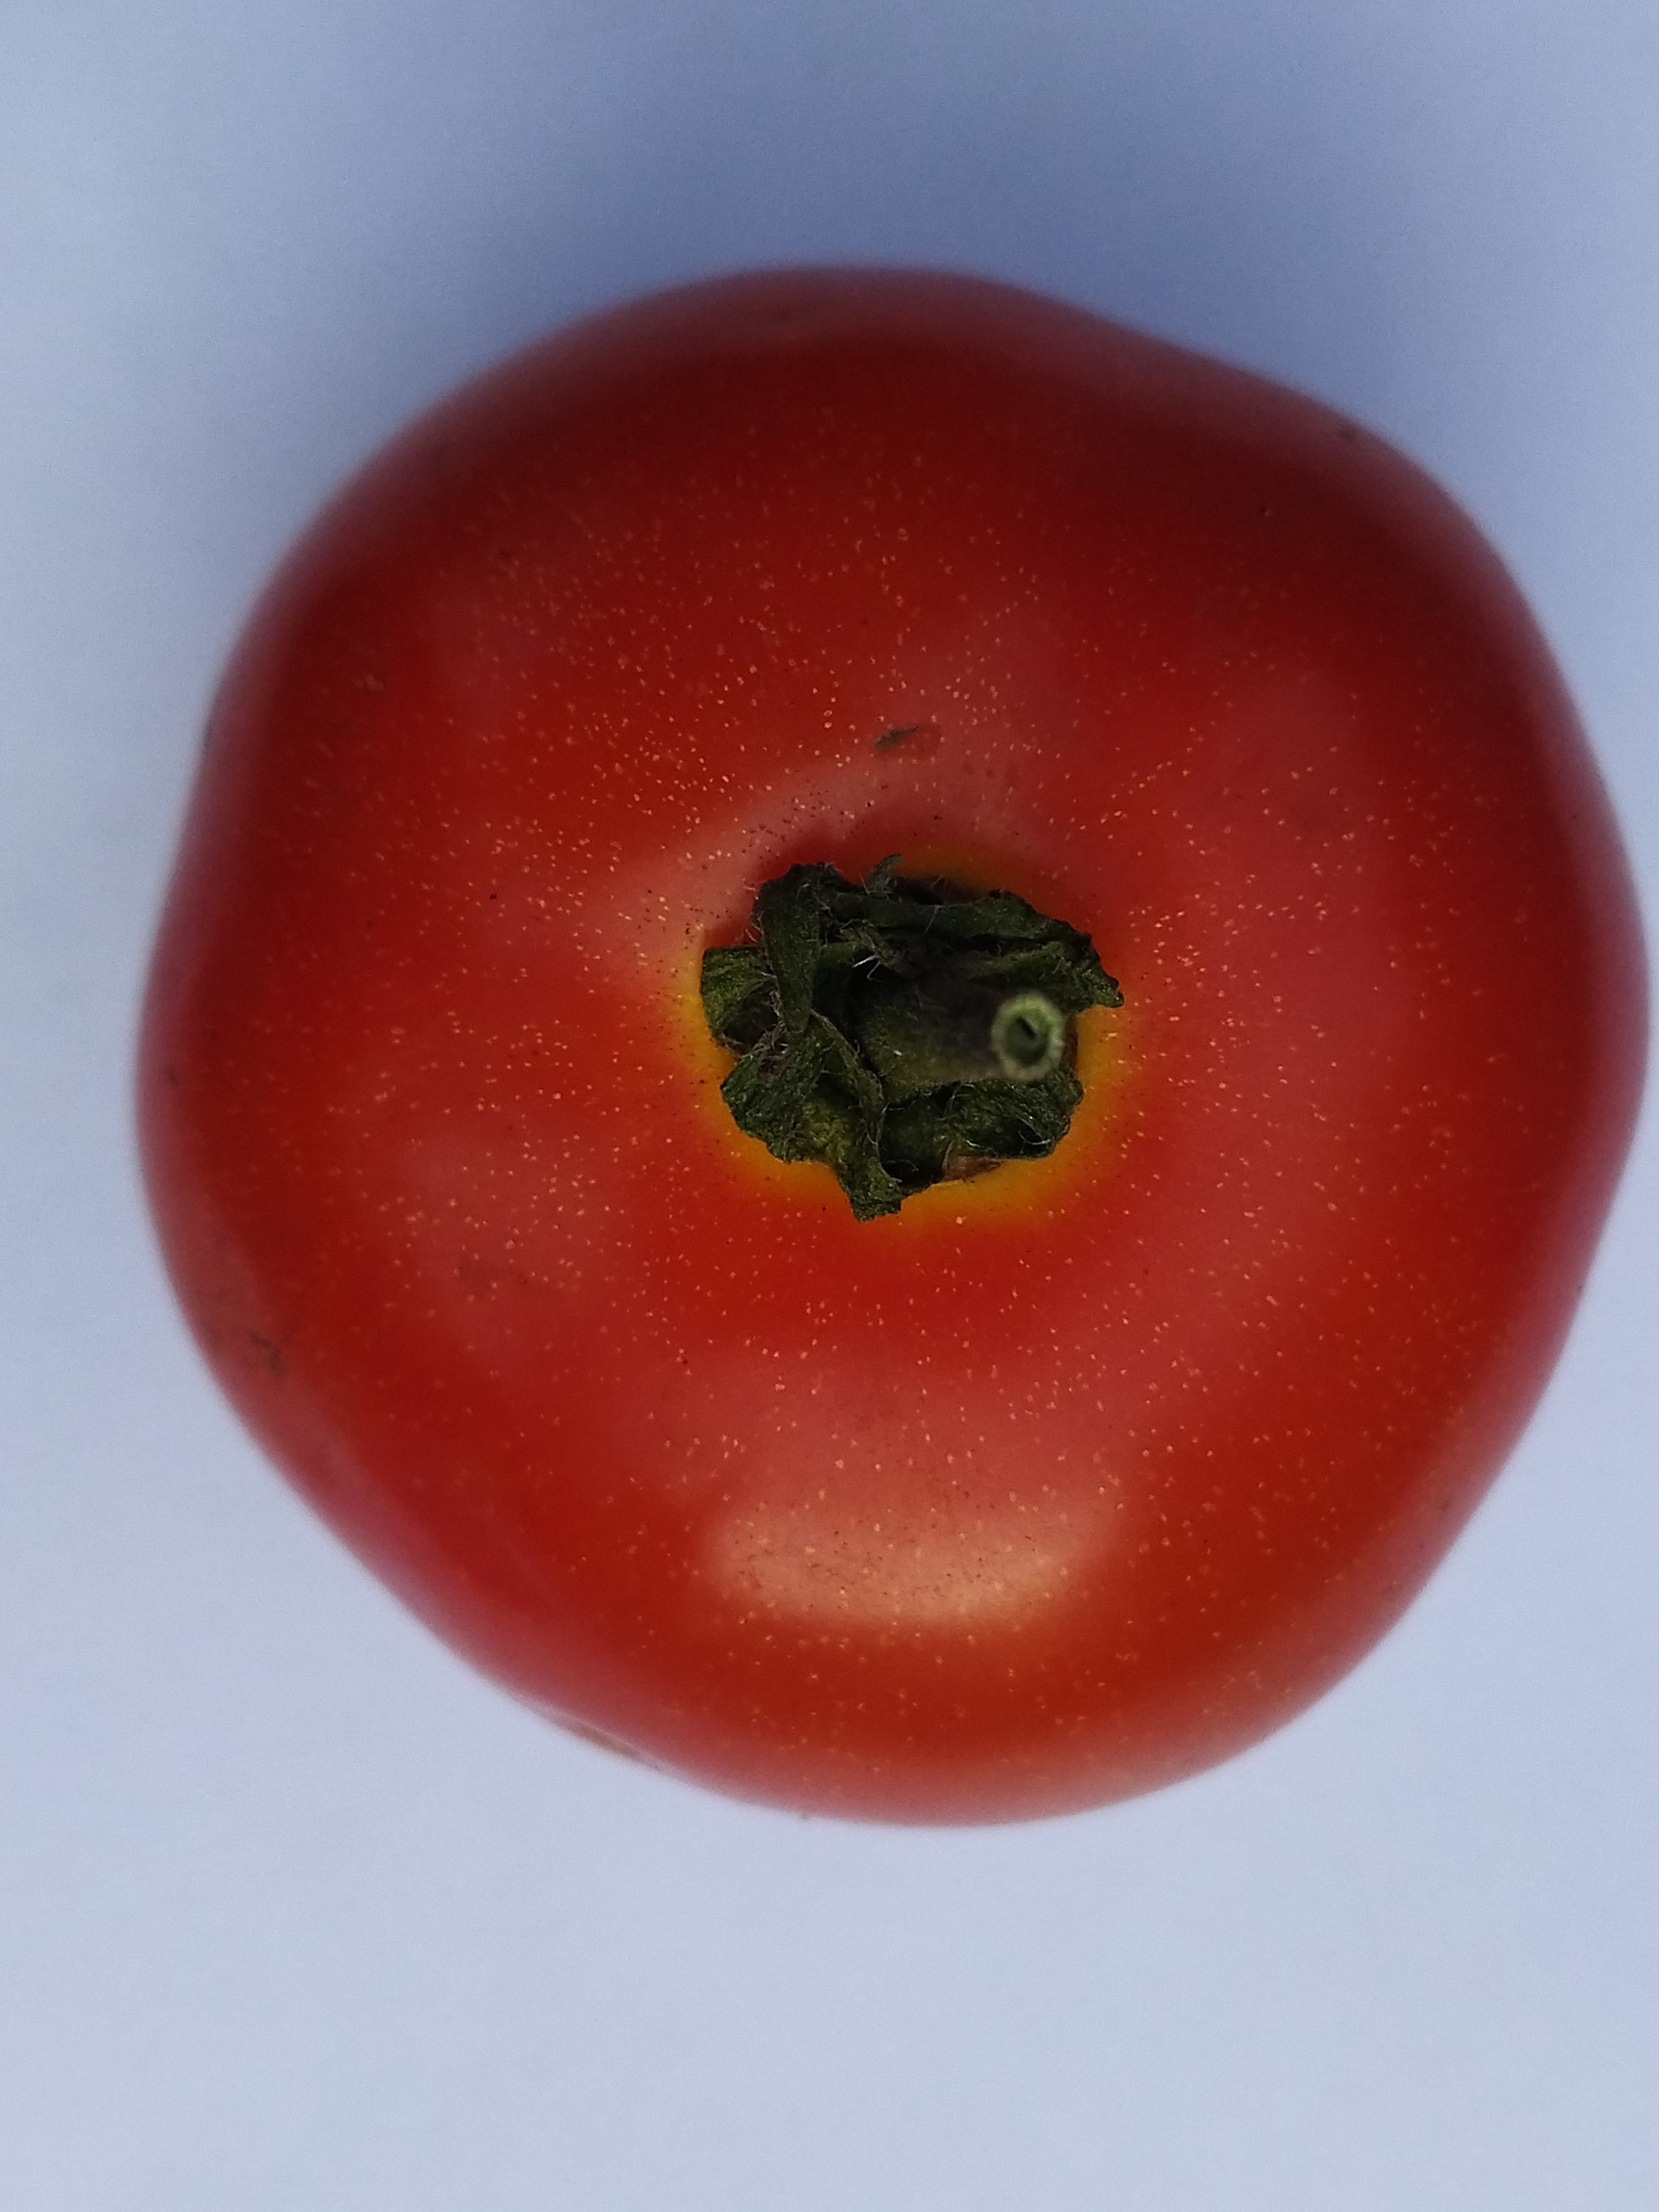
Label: Fresh